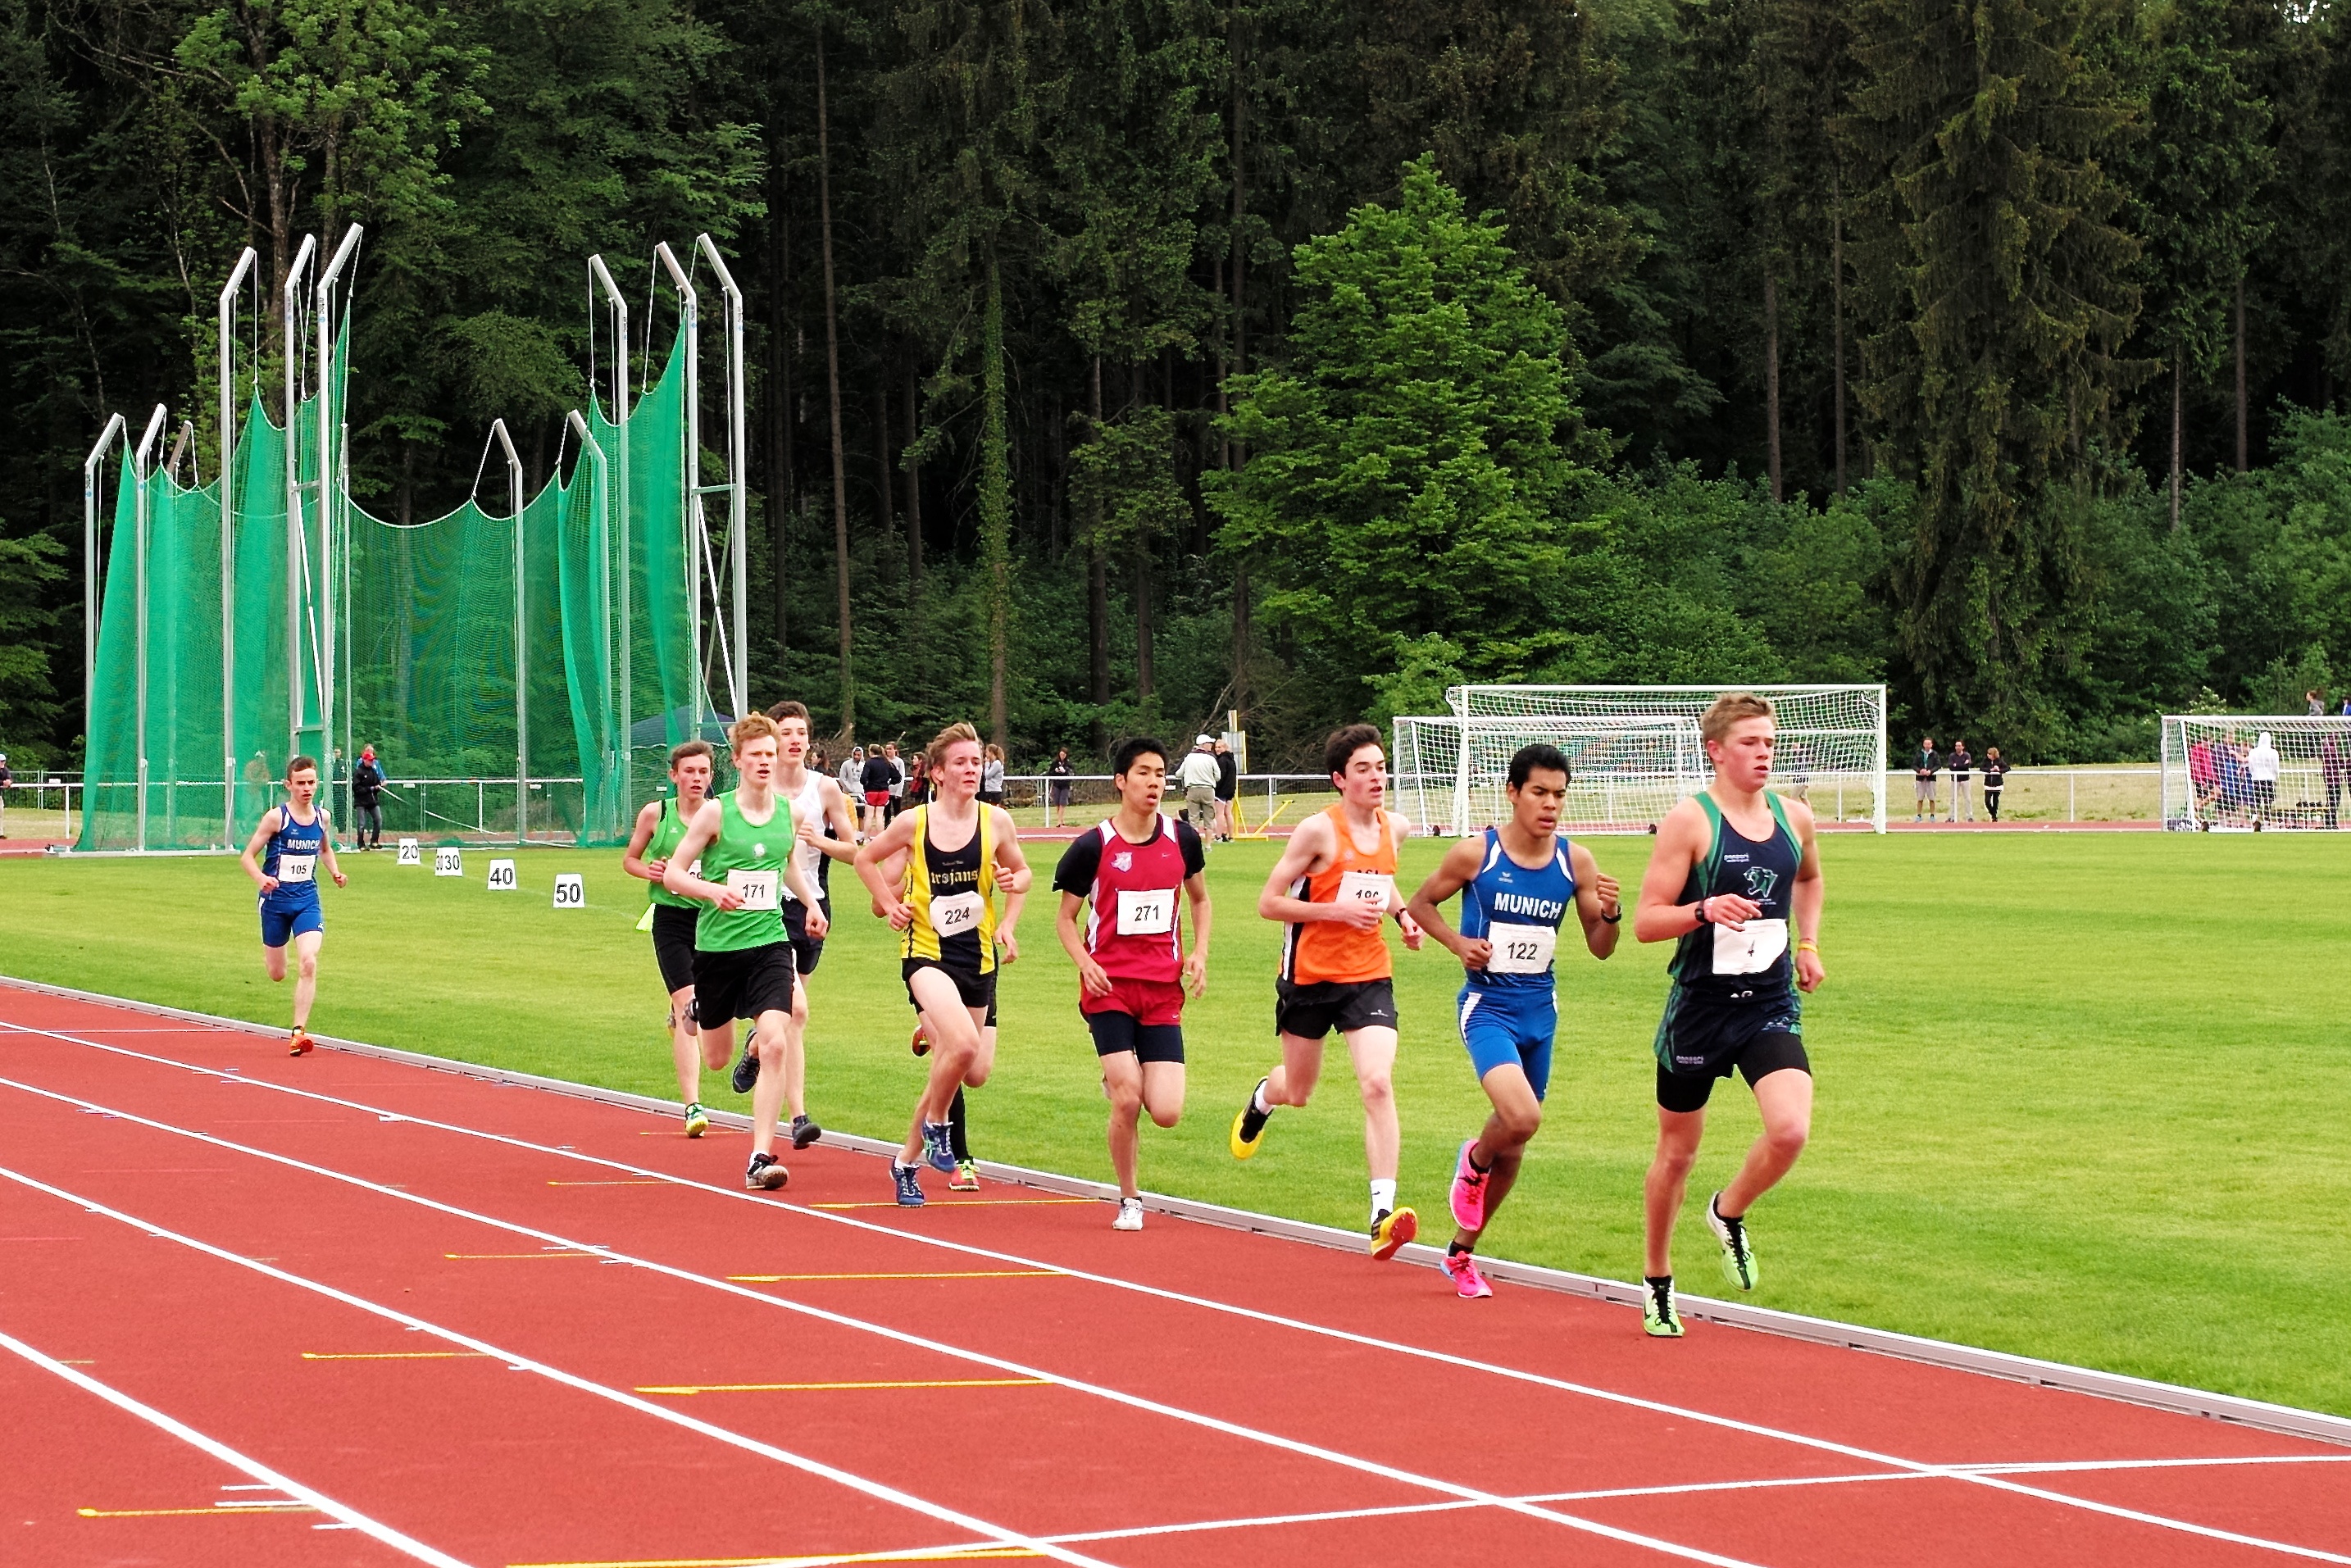
jumping, sports, athletics, sprint, track and field athletics, middle distance running